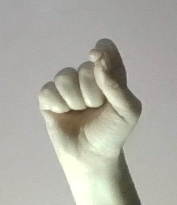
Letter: fa